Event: Nepal Earthquake
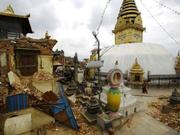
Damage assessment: damage